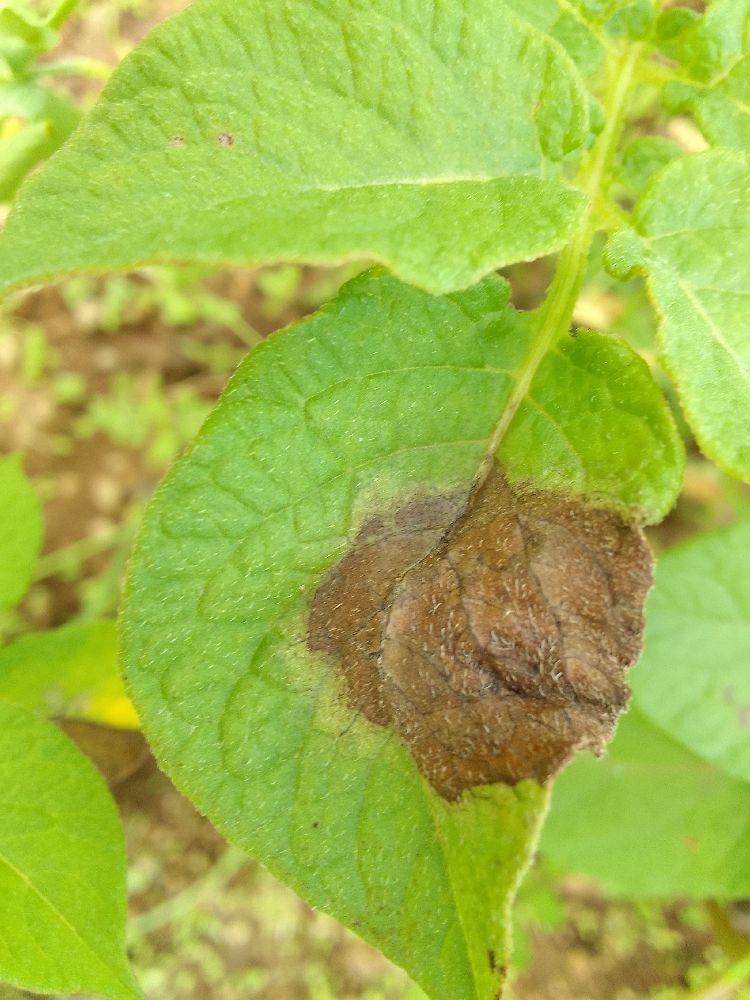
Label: Late blight